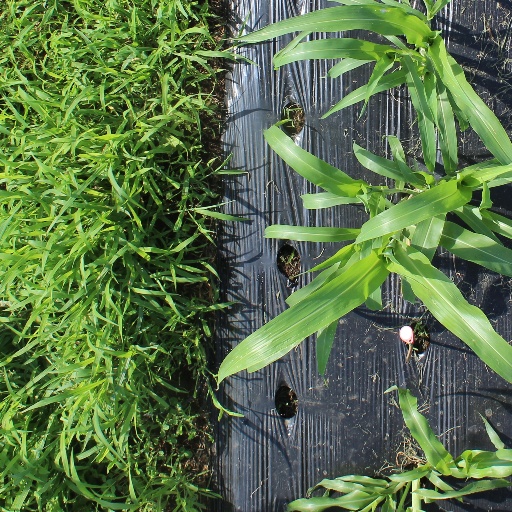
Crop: sorghum